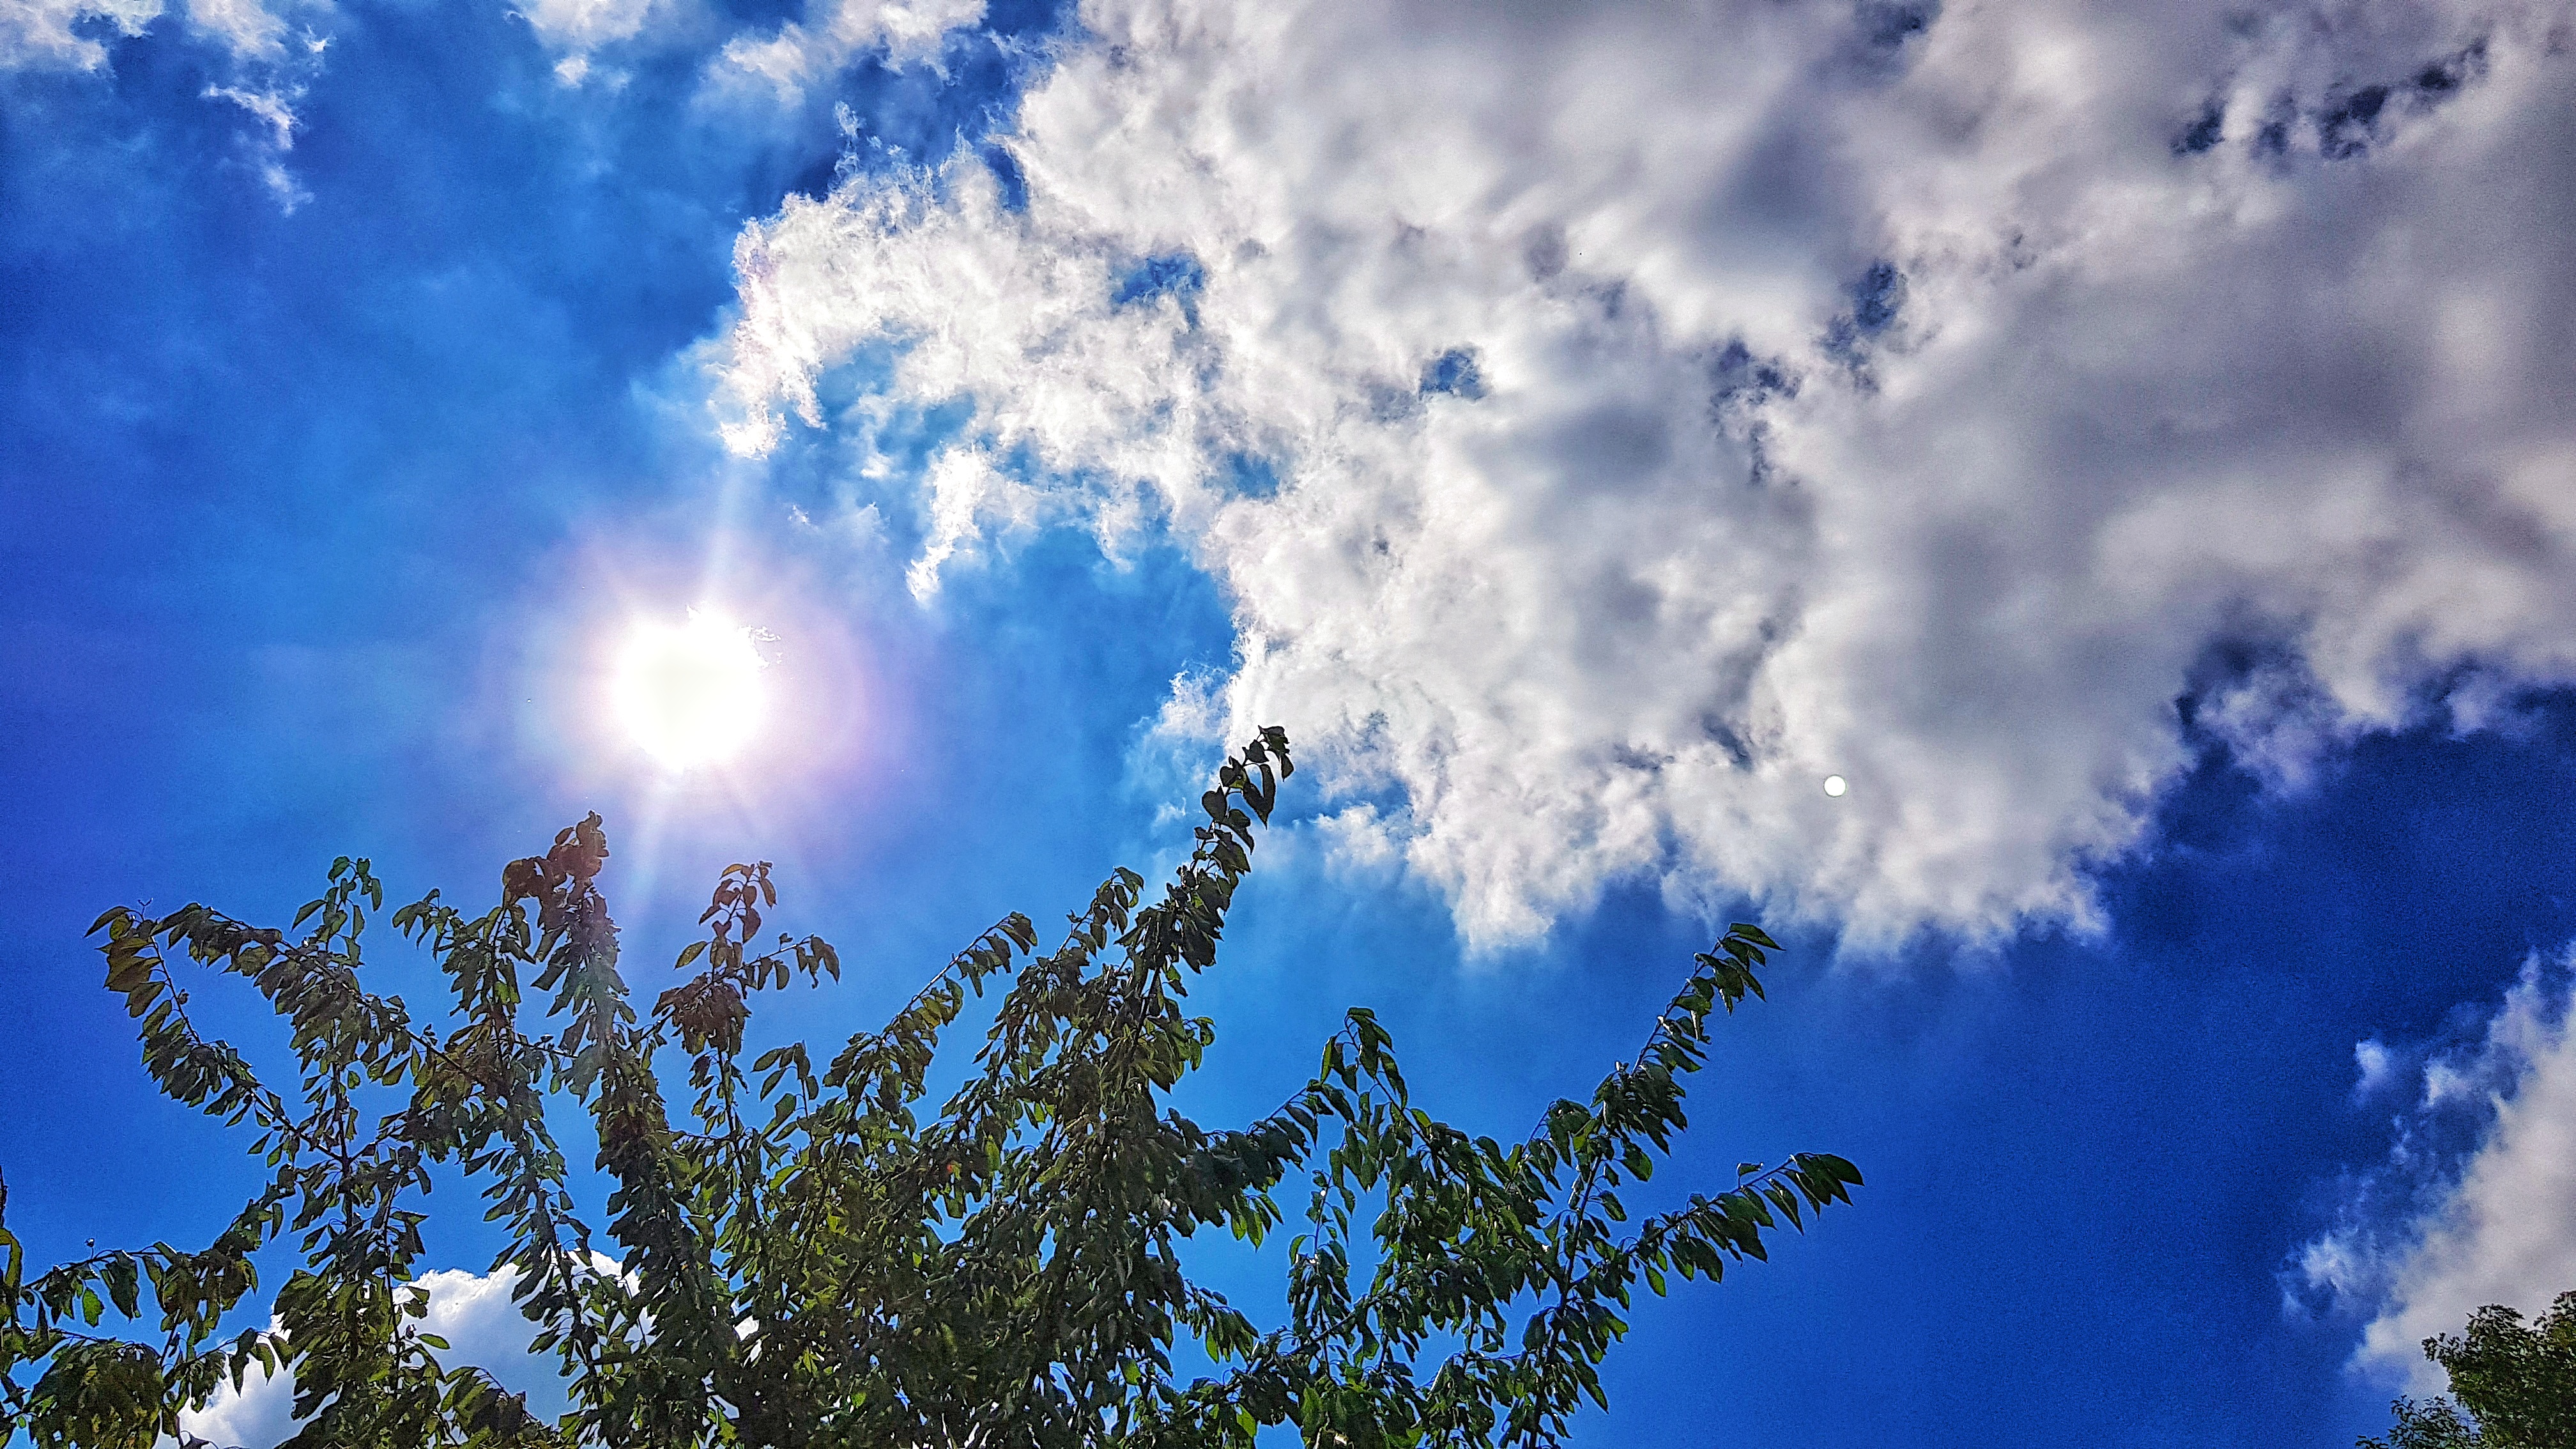
clound, sky, cloud, daytime, nature, tree, atmosphere, cumulus, sunlight, leaf, meteorological phenomenon, morning, branch, biome, computer wallpaper, grass, evening, landscape